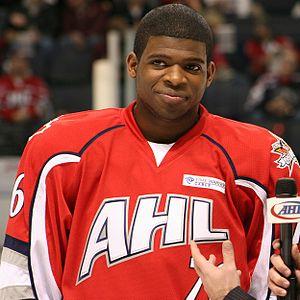
Pernell Karl Sylvester Subban, plus connu sous le nom de P.K. Subban, est un joueur professionnel canadien de hockey sur glace. Il évolue au poste de défenseur pour les Devils du New Jersey.